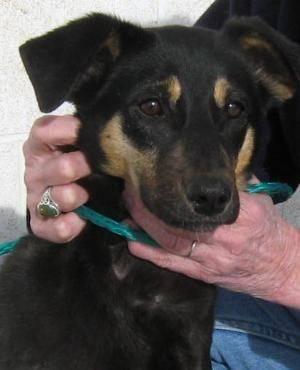
dog